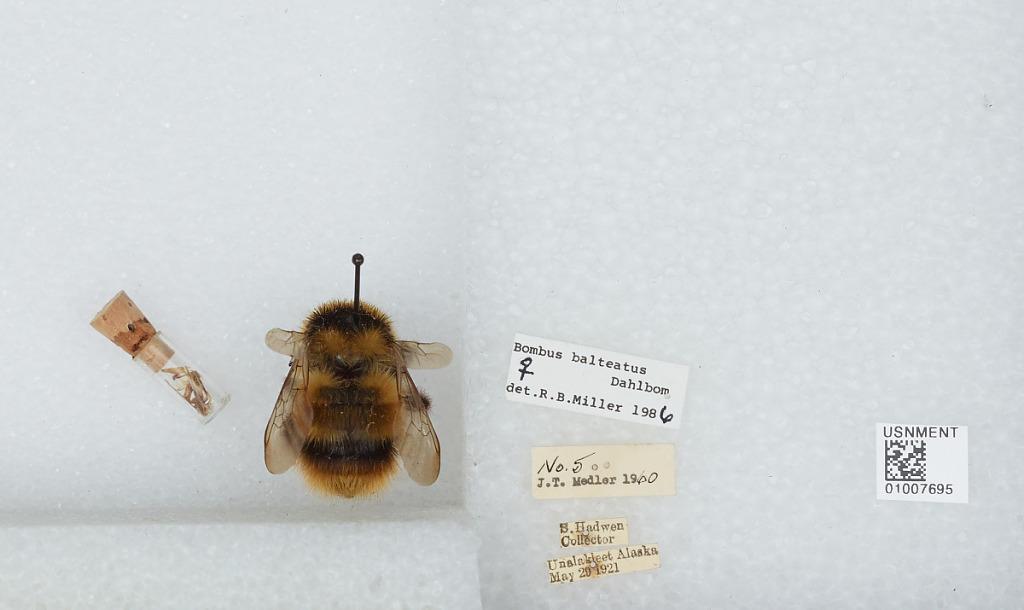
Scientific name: Bombus (Alpinobombus) balteatus Dahlbom
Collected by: S. Hadwen
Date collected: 1921-5-29
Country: United States
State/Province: Alaska
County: Nome
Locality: Unalakleet
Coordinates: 63.8789, -160.79
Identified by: Miller, R. B.